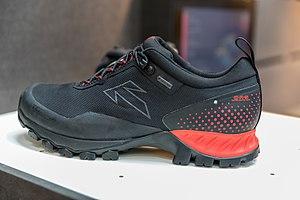
Tecnica Group est un groupe industriel italien spécialisé dans l'équipement sportif basé à Giavera del Montello.